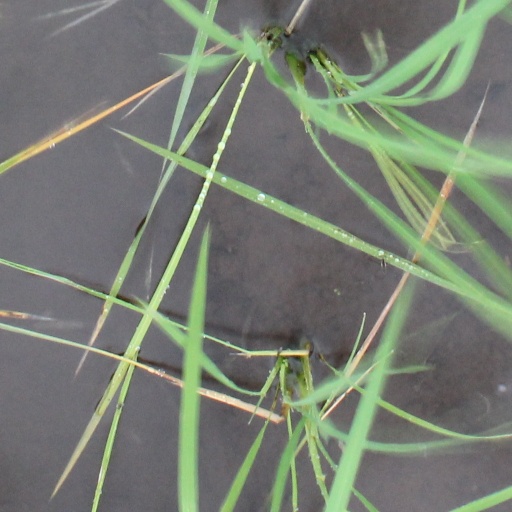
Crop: rice